Ned Beatty

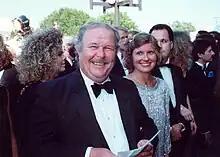
Beatty at the 1990 Annual Emmy Awards

Entering the 1990s, Beatty gained his third nomination for an Emmy Award for Outstanding Supporting Actor in a Miniseries or a Special category for "Last Train Home" (1990). A year later, he appeared in the British film "Hear My Song" (1991), in which he portrayed tenor Josef Locke, for which he was nominated for a Golden Globe Award for Best Supporting Actor – Motion Picture.